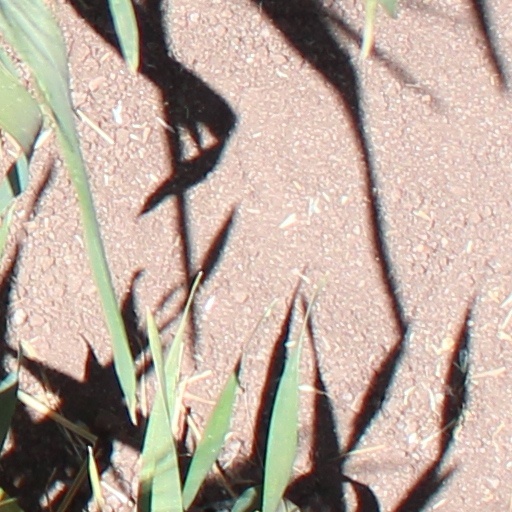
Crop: wheat